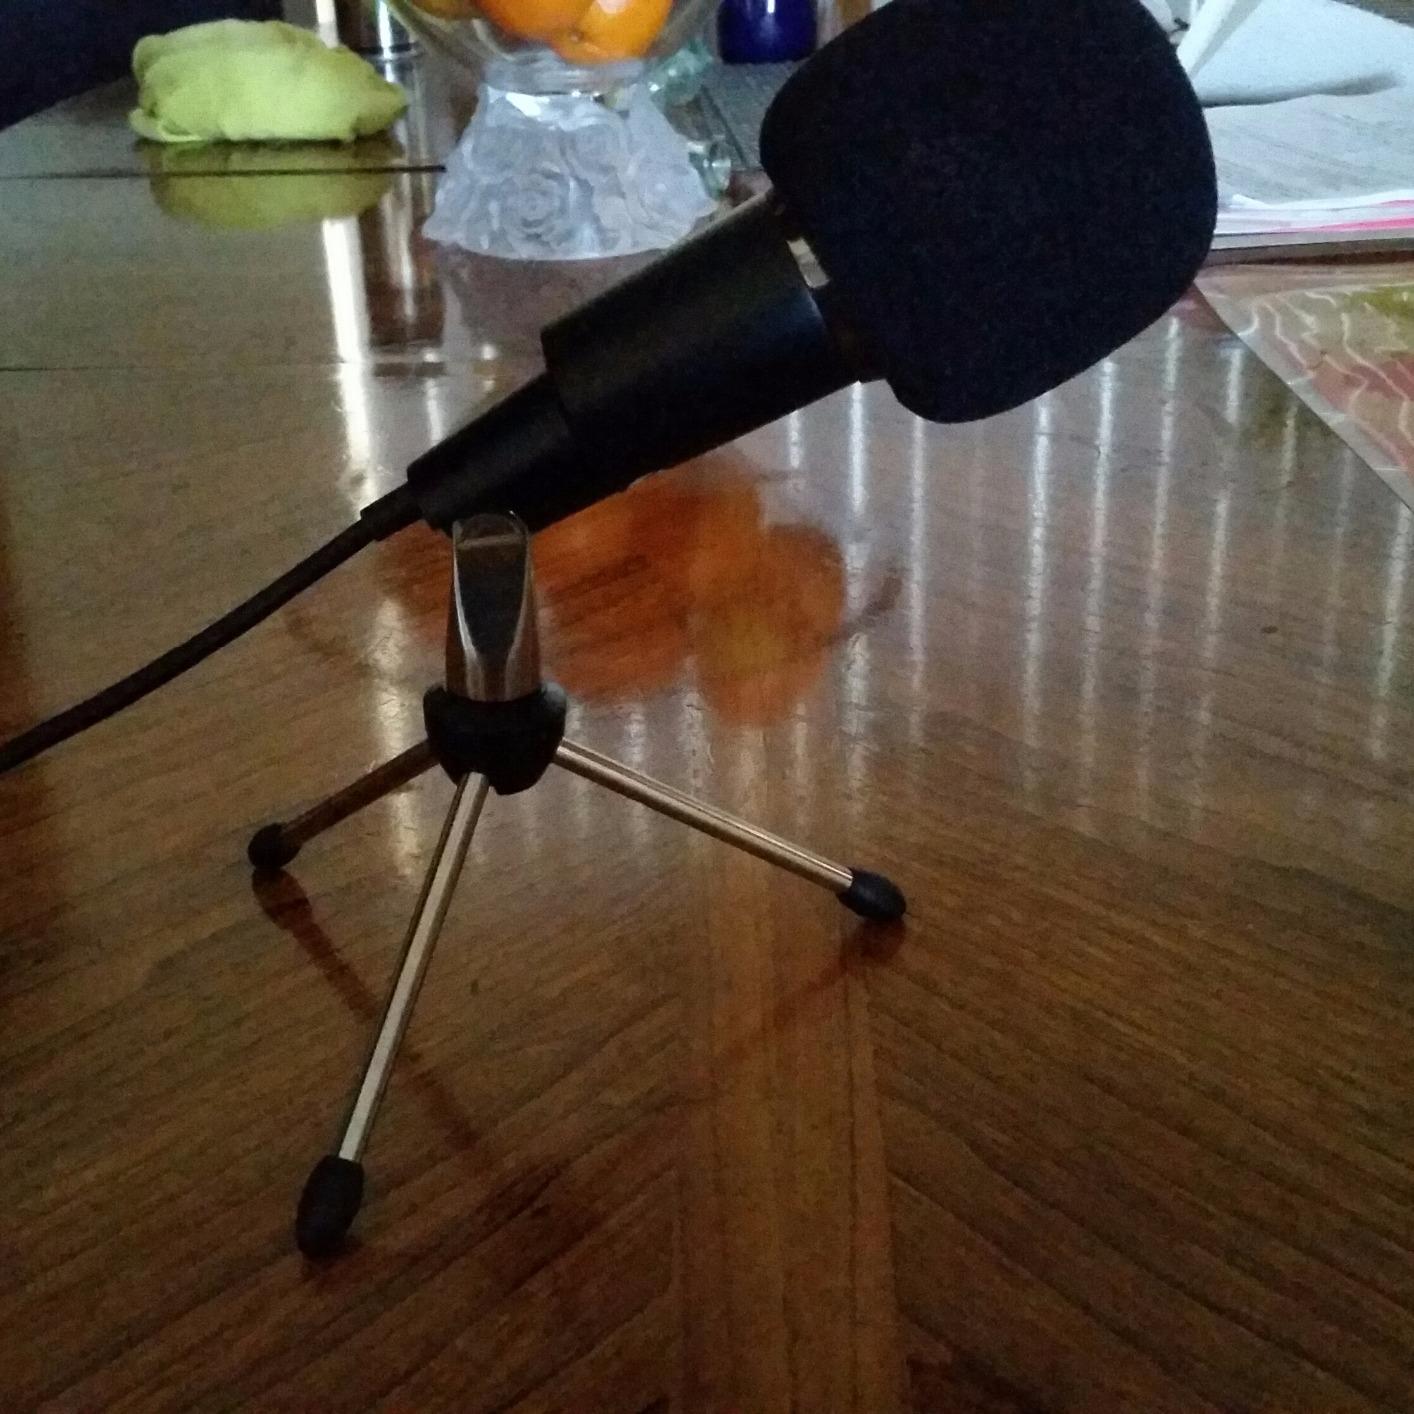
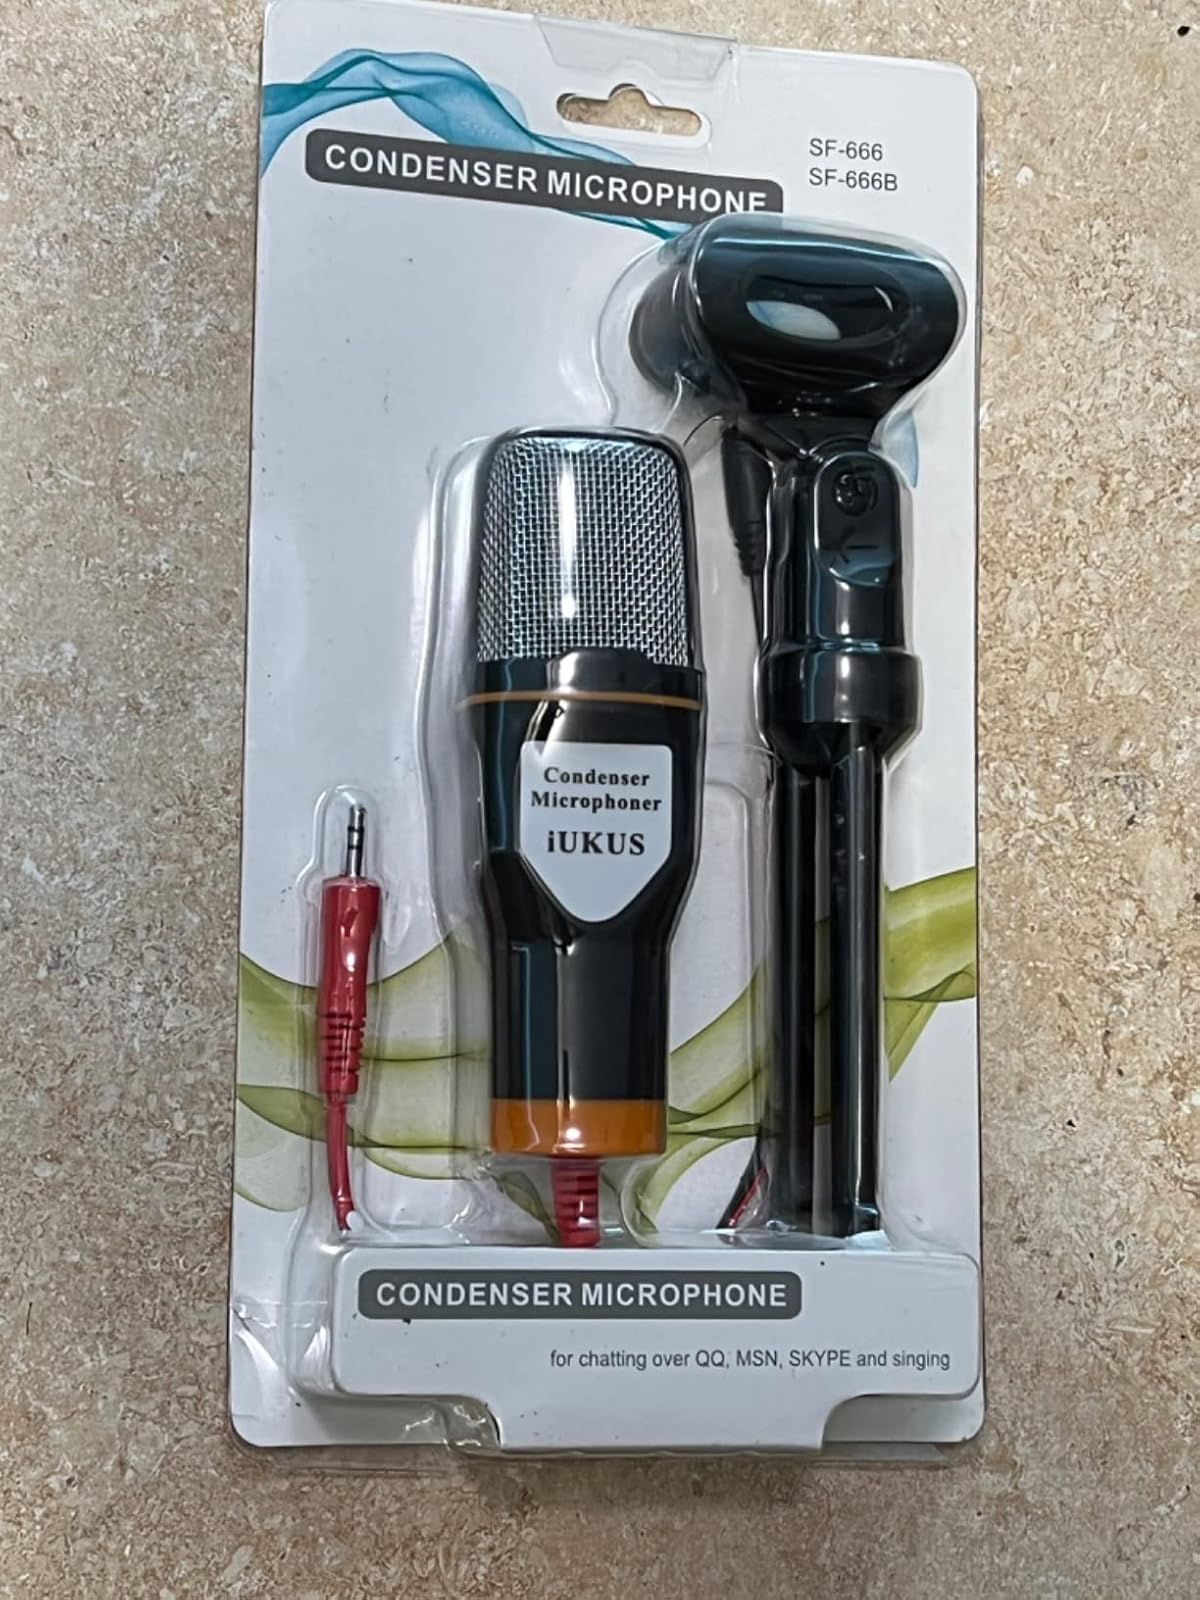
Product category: microphone
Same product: no